Four Minutes

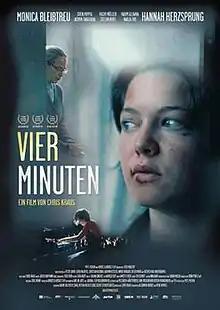
The German theatrical poster

Four Minutes, is a 2006 German existentialist drama film directed by Chris Kraus starring Hannah Herzsprung, as a disturbed piano-playing genius imprisoned for murder and Monica Bleibtreu, as her 80-year-old piano teacher, with Richy Müller and Sven Pippig as prison wards.